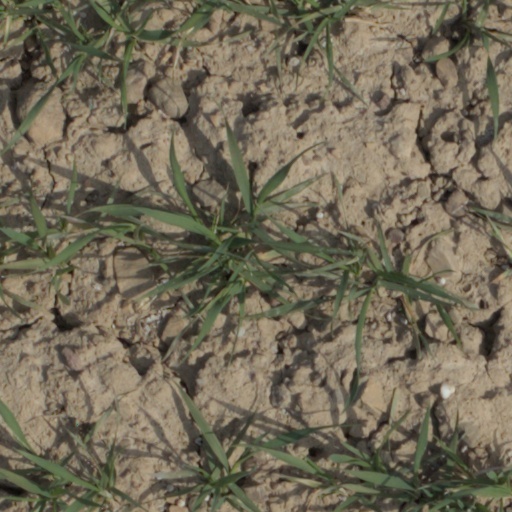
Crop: wheat